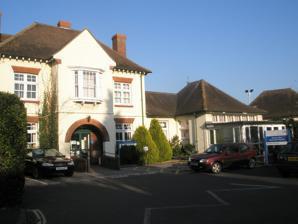
Building: Havant War Memorial Hospital
Country: United Kingdom
Year built: 1929
Hospital in England Havant War Memorial Hospital Southern Health NHS Foundation Trust Havant War Memorial Hospital (now a care home) Shown in Hampshire Geography Location Crossway, Havant , Hampshire , England, United Kingdom Coordinates 50°51′15″N 0°59′15″W / 50.8543°N 0.9875°W / 50.8543; -0.9875 Organisation Care system Public NHS Type Community History Opened 1929 Closed 2011 Links Lists Hospitals in England Havant War Memorial Hospital was a health facility in Crossway in Havant , Hampshire , England. It was managed by Southern Health NHS Foundation Trust . History The foundation stone for the facility was laid by Major General John Seely , Lord Lieutenant of Hampshire , in January 1928. The building, which was designed by Vernon-Inkpen and Rogers, was opened in July 1929. A fine frieze of Wedgwood tiles depicting nursery rhymes was added to the children's ward in 1935. The hospital joined the National Health Service in 1948 and a casualty department was added in June 1957. After services transferred to modern facilities such as Fareham Community Hospital , Havant War Memorial Hospital closed in September 2011 and was subsequently converted for use as a care home. Replacement An 80 bed replacement hospital at the old Oak park school site was agreed and planning permission accepted by Havant Borough Council in 2010 but in the event was shelved, the site remaining empty, though a small Oak Park Clinic day services scheme did go ahead to provide day services. Notes